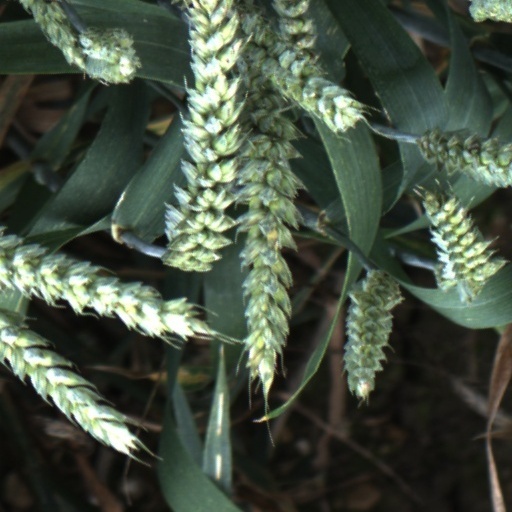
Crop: wheat